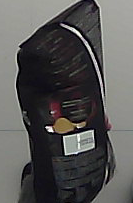
Product: lays_chill